Antelope

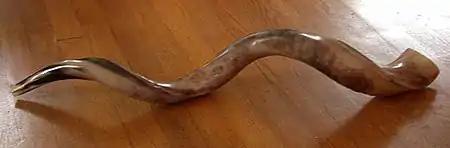
Greater kudu horn "shofar"

The antelope's horn is prized for supposed medicinal and magical powers in many places. The horn of the male saiga, in Eastern practice, is ground as an aphrodisiac, for which it has been hunted nearly to extinction. In the Congo, it is thought to confine spirits. The antelope's ability to run swiftly has also led to their association with the wind, such as in the "Rig Veda", as the steeds of the Maruts and the wind god Vayu. There is, however, no scientific evidence that the horns of any antelope have any change on a human's physiology or characteristics.